Antonio Hayes

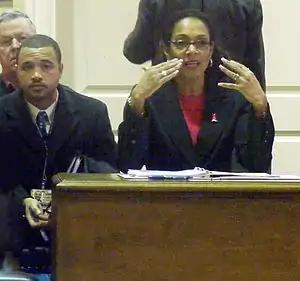
Hayes at a hearing in Annapolis with Mayor Sheila Dixon in 2009

Hayes was born in Baltimore. He was raised by his grandmother and grew up in Baltimore. He attended Frostburg State University, earning a Bachelor of Science degree in political science in 2000.